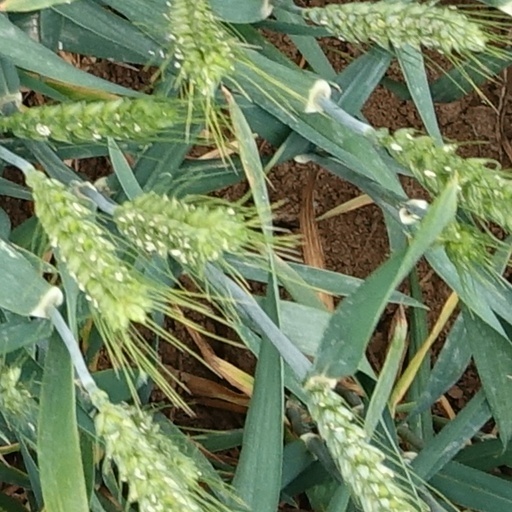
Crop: wheat